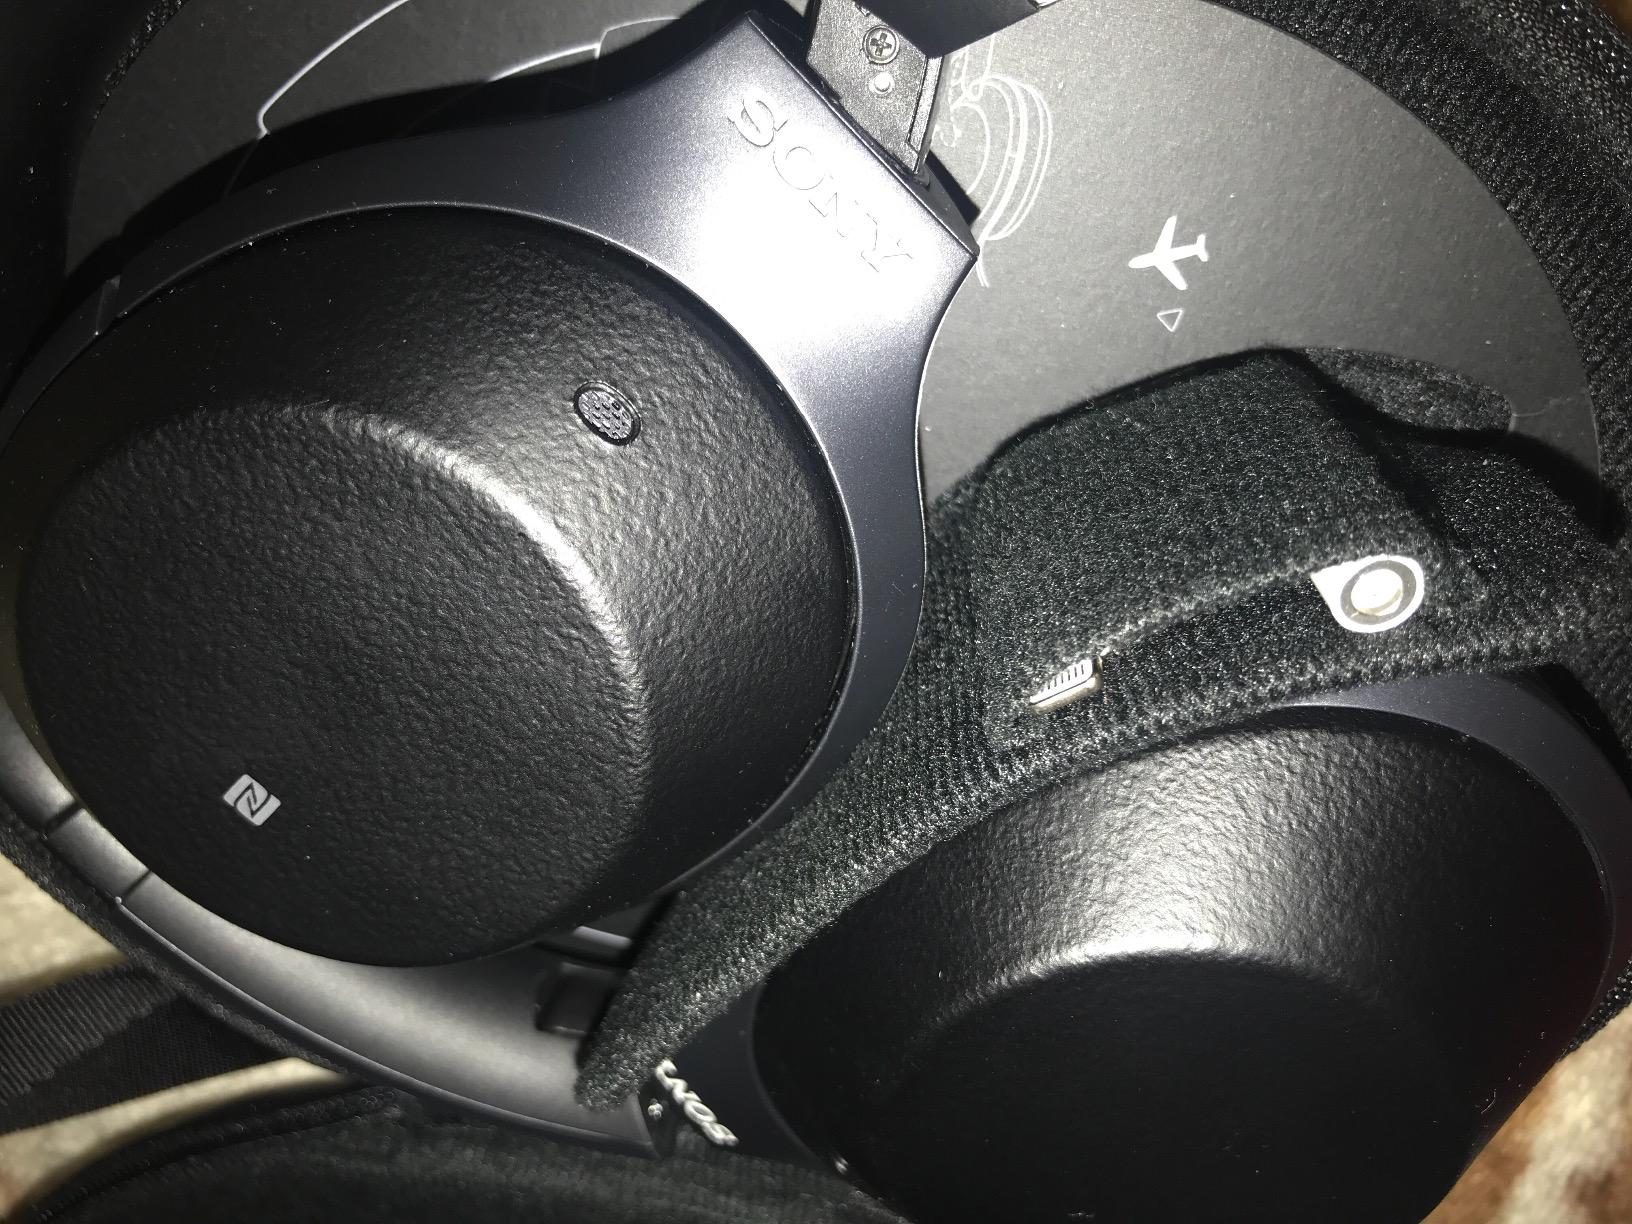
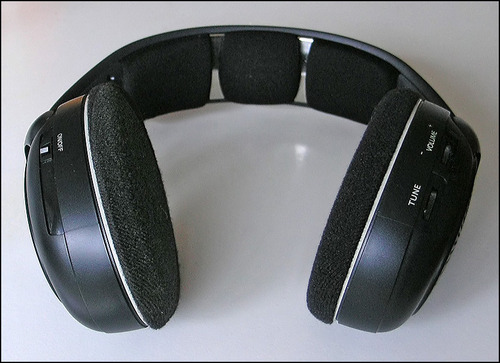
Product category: headphones
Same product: no